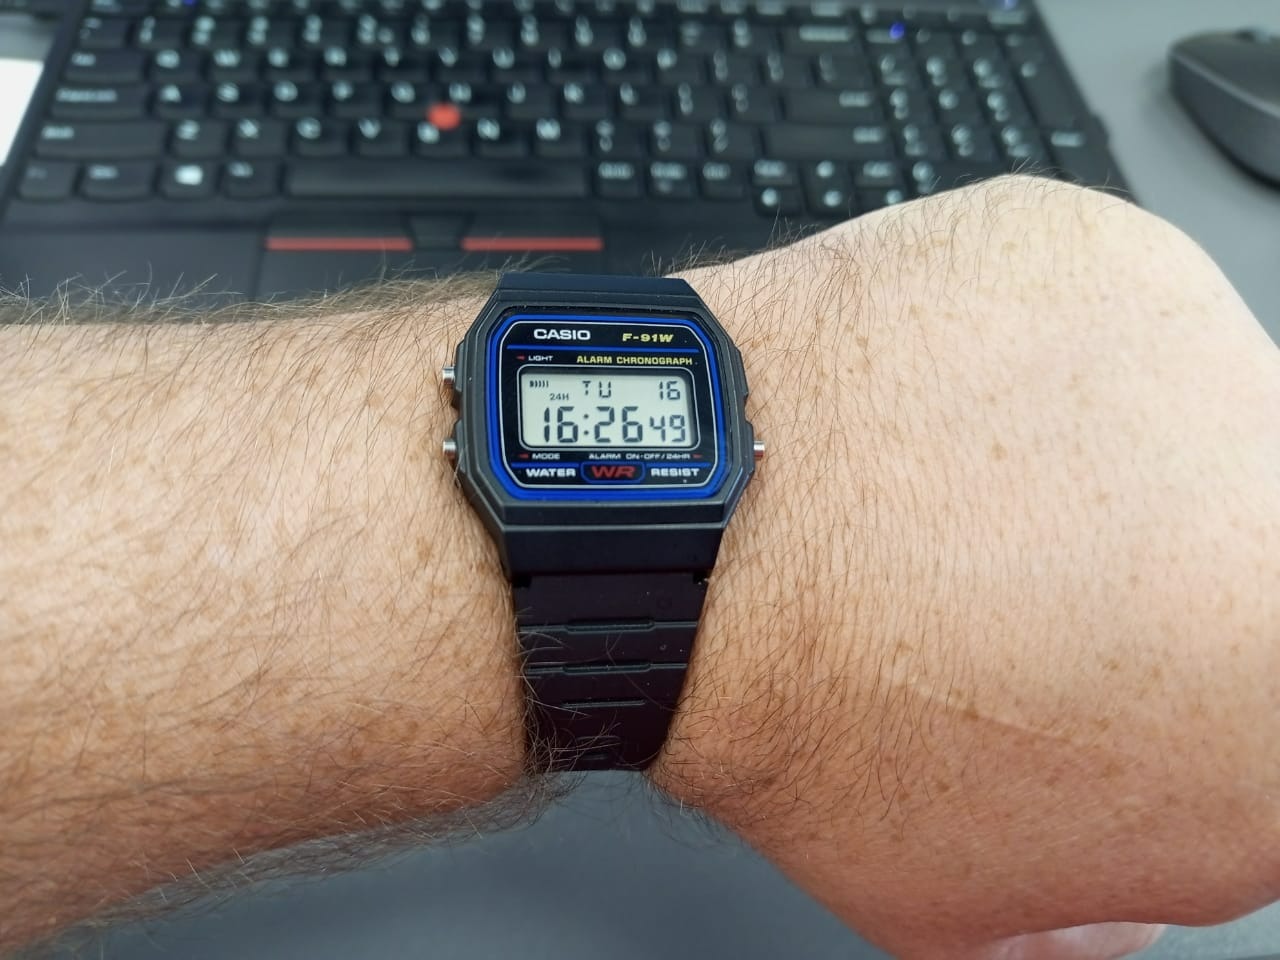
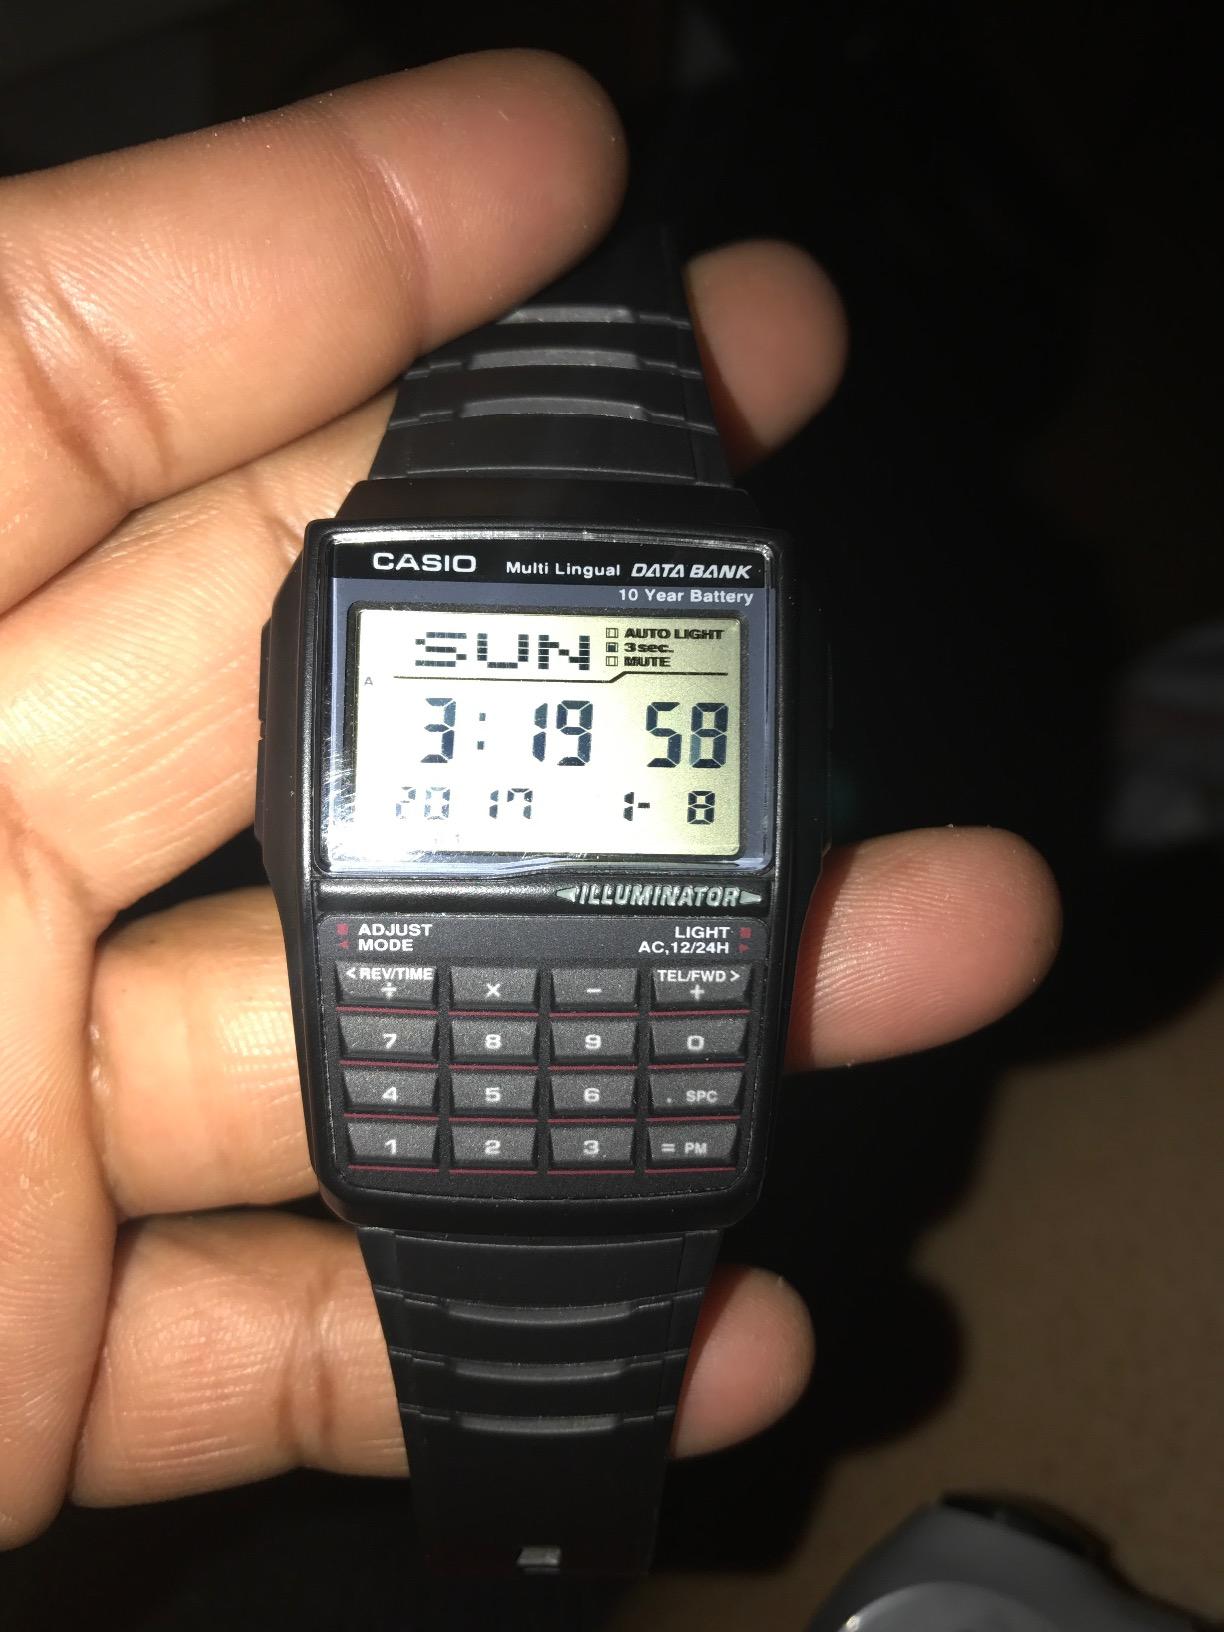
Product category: accessories_watch
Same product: no